History of the Russian Federation

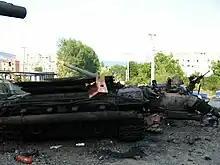
A destroyed Georgian tank in Tskhinvali, August 2008

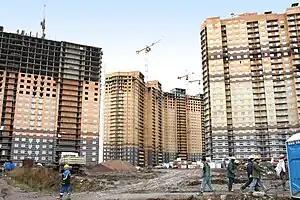
"Northern Valley" housing estate under construction in Saint Petersburg, 2010

In 2008, Kosovo's declaration of independence saw a marked deterioration in Russia's relationship with the West. It also saw South Ossetia war against Georgia, that followed Georgia's attempt to take over the breakaway region of South Ossetia. Russian troops entered South Ossetia and forced Georgian troops back, establishing their control on this territory. In the fall of 2008, Russia unilaterally recognized the independence of South Ossetia and Abkhazia.